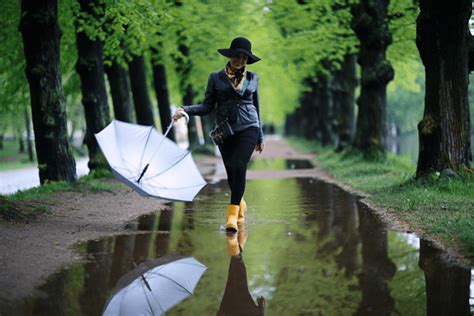
Weather: rain or strom